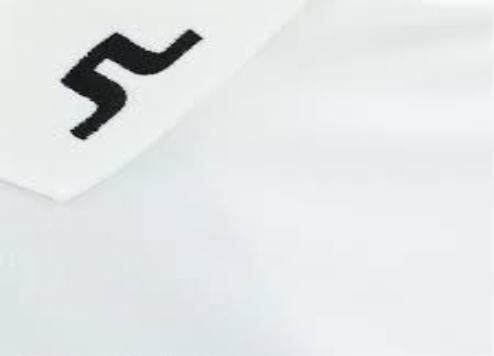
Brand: jlindeberg-2
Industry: Clothes